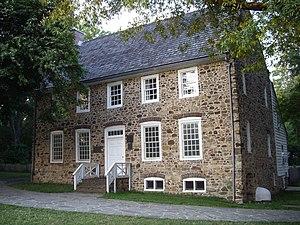
Les National Historic Landmarks de New York sont les sites historiques d'intérêt national de la ville de New York aux États-Unis.